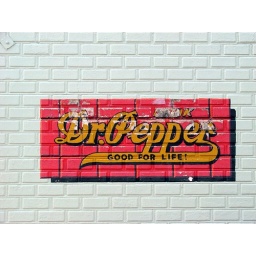
On the side of a building across the street from Faris Grade School in Hutchinson, Kansas.